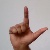
The image shows a hand gesture representing the letter 'L' in Indian Sign Language.